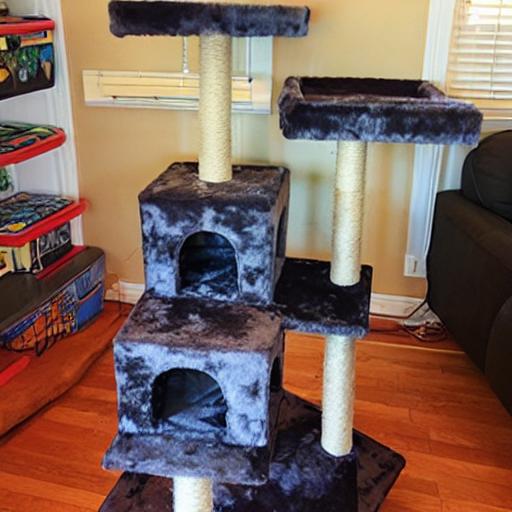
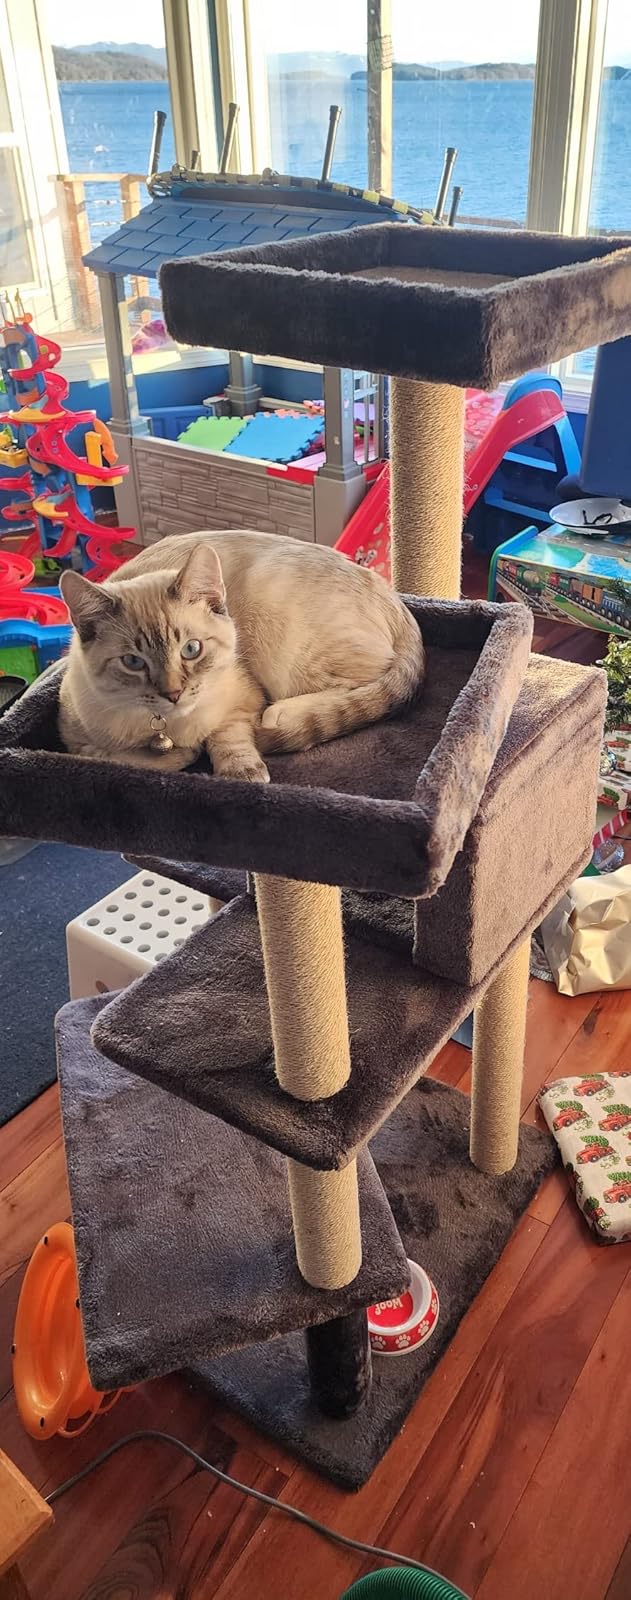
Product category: items_cat tree
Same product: no